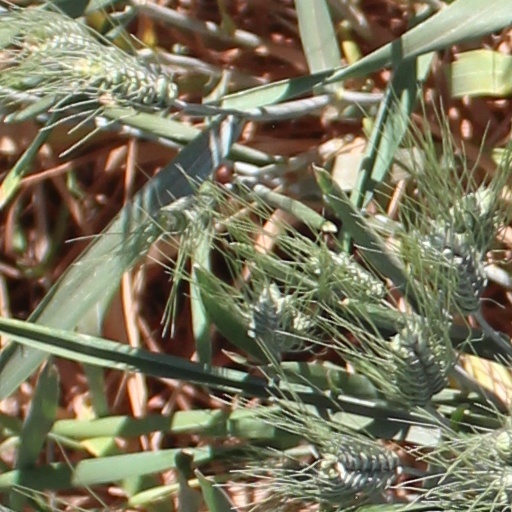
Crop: wheat